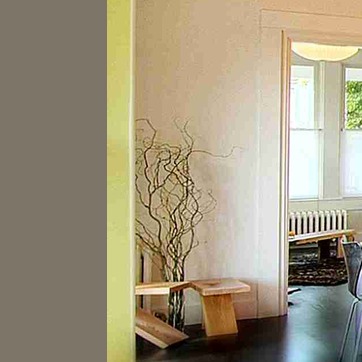
Material: foliage